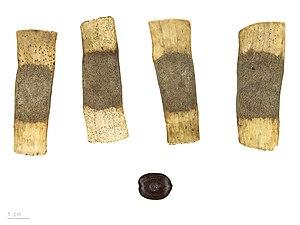
Le genre Entada contient une trentaine d'espèces d'arbres, d'arbustes ou de lianes de la famille des Mimosaceae ou des Fabaceae.